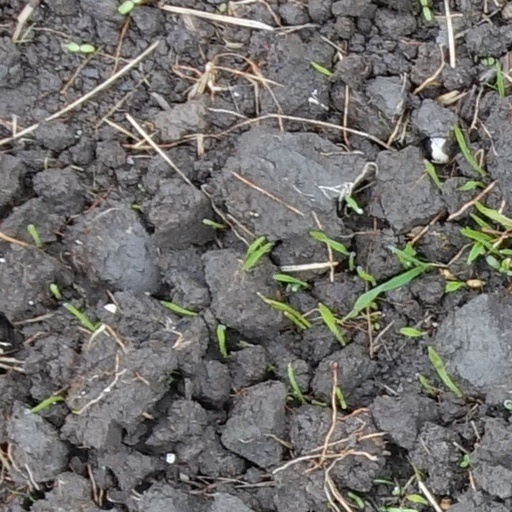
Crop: wheat